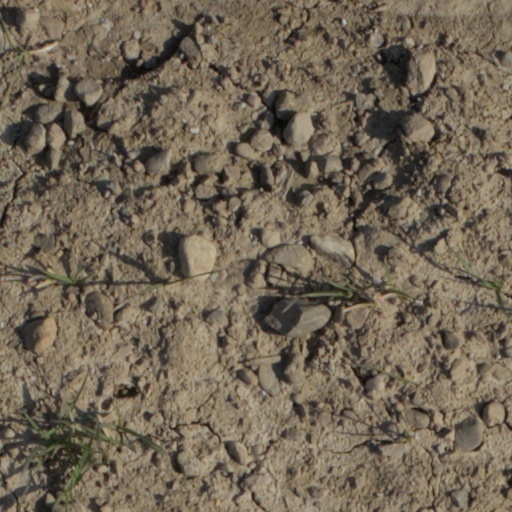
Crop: wheat